Eric Baldwin

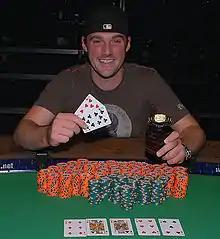
Baldwin after winning the $1,500 No-Limit Hold'em event at the 2009 World Series of Poker.

Eric Baldwin (born in Beaver Dam, Wisconsin) is a professional poker player from Henderson, Nevada who won the 2009 World Series of Poker $1,500 No Limit Hold'em event earning $521,991 and was the runner-up in the World Poker Tour $25,000 No Limit Hold'em WPT Championship Event, earning $1,034,715 and is the 2009 Winner of the CardPlayer Player of the Year Award.